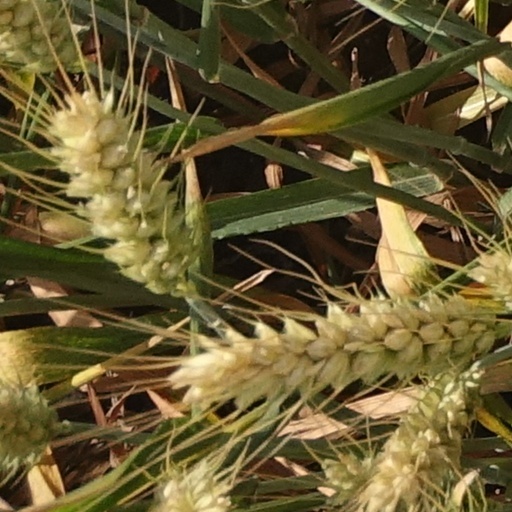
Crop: wheat